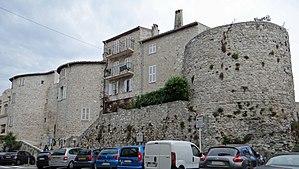
Antibes - Vestiges de l'enceinte gréco-romaine d'Antibes
L’enceinte gréco-romaine est une fortification probablement construite dans l'antiquité tardive située à Antibes.